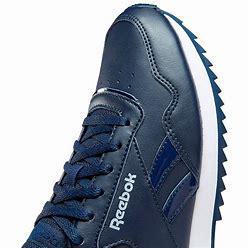
Brand: Reebok
Model: Royal Glide